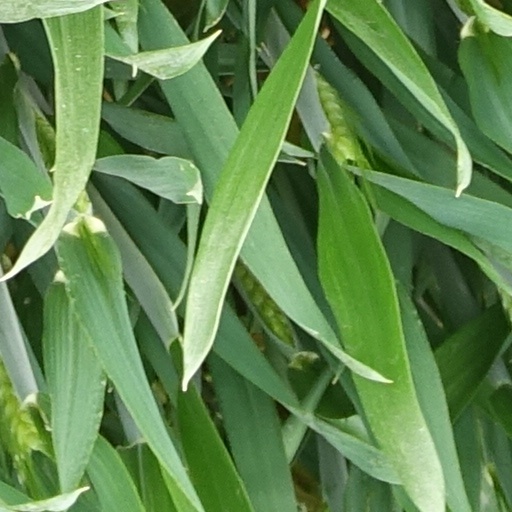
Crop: wheat